Chorizo de Cantimpalos

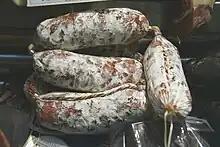
Strings of chorizos de Cantimpalos.

Chorizo de Cantimpalos is a protected geographical indication (PGI) of chorizo produced in the province of Segovia, Spain.